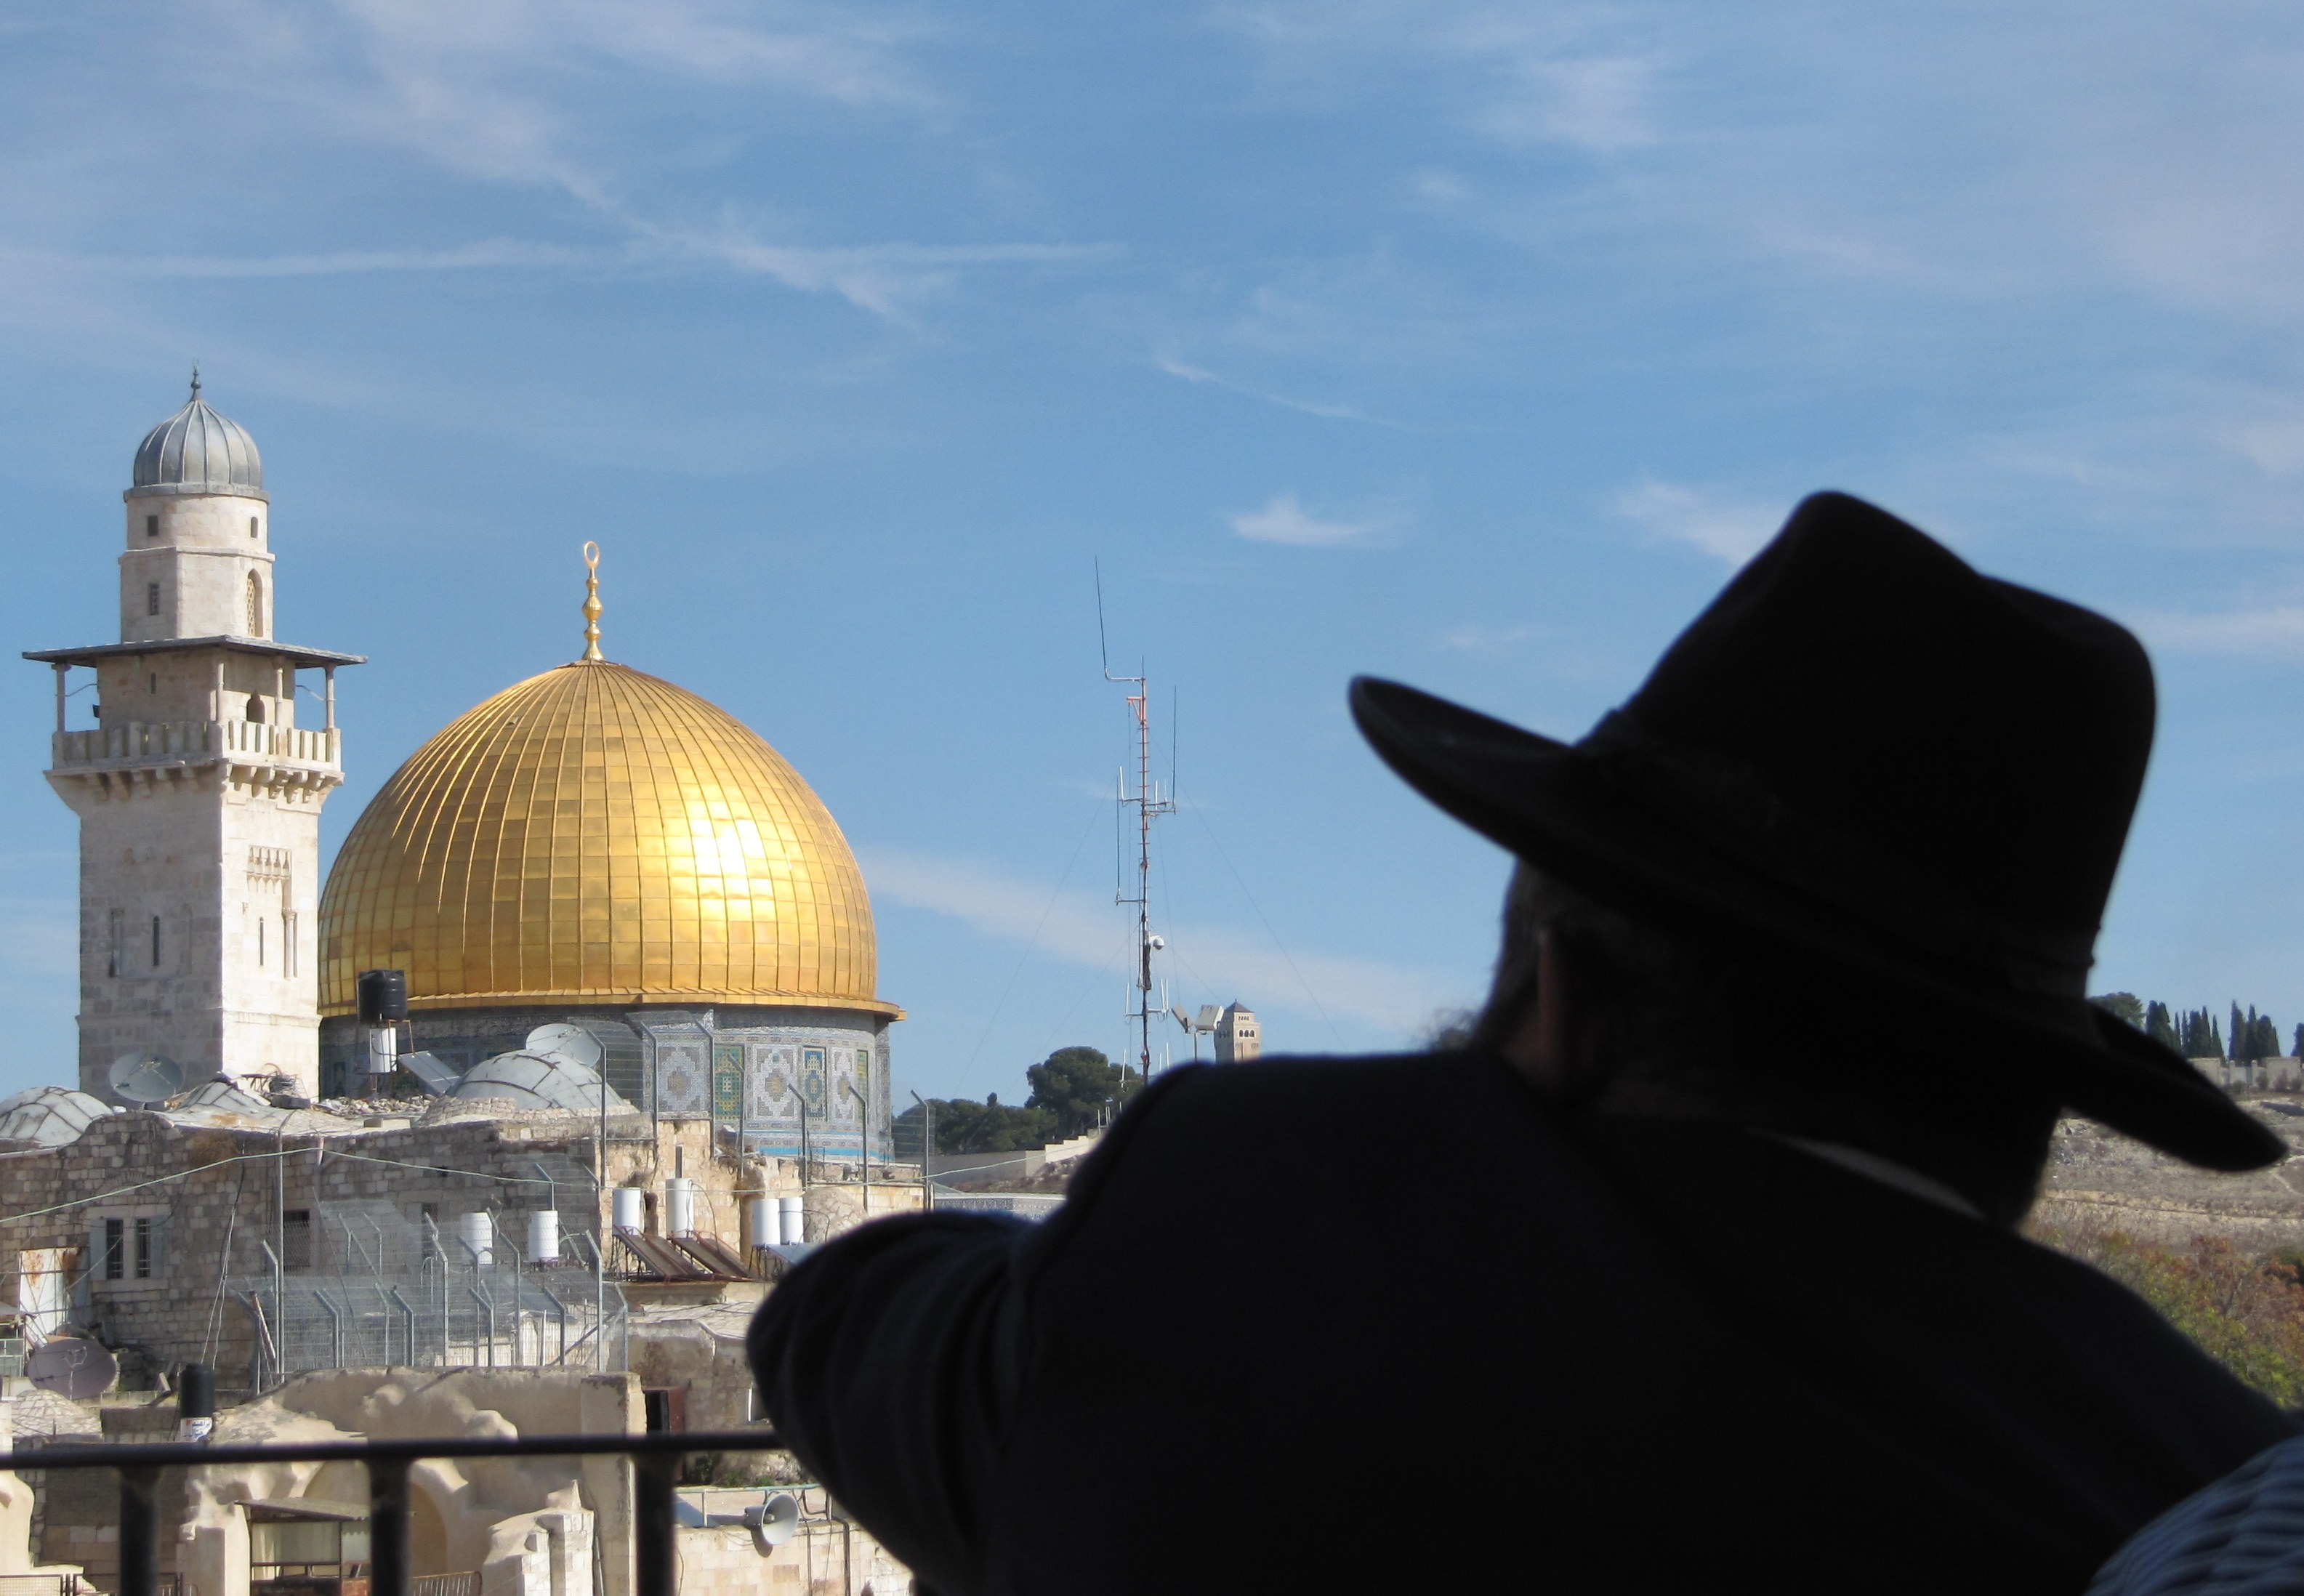
place of worship, temple, mosque, holy, dome, jerusalem, israel, jew, dome of the rock, holy city, rabbi, rabbis